Nick Hardwick (American football)

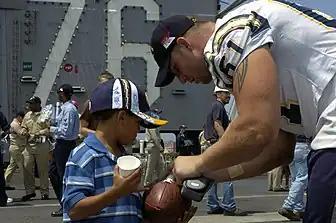

Hardwick is married to his college sweetheart Jayme-Lee Biamonte, who played for the Boilermakers women's soccer team and currently serves as the San Diego State Aztecs women's soccer assistant coach. They have two sons.